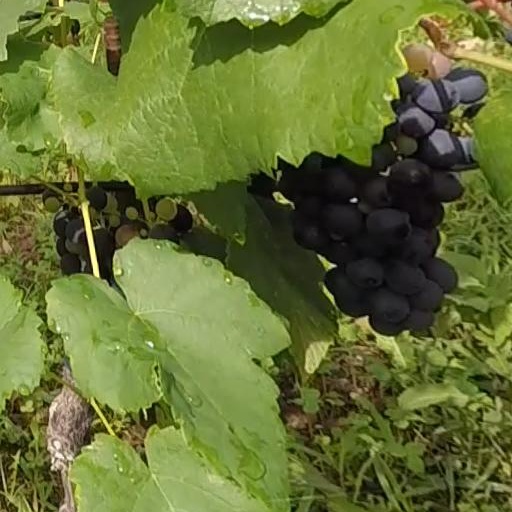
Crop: grape